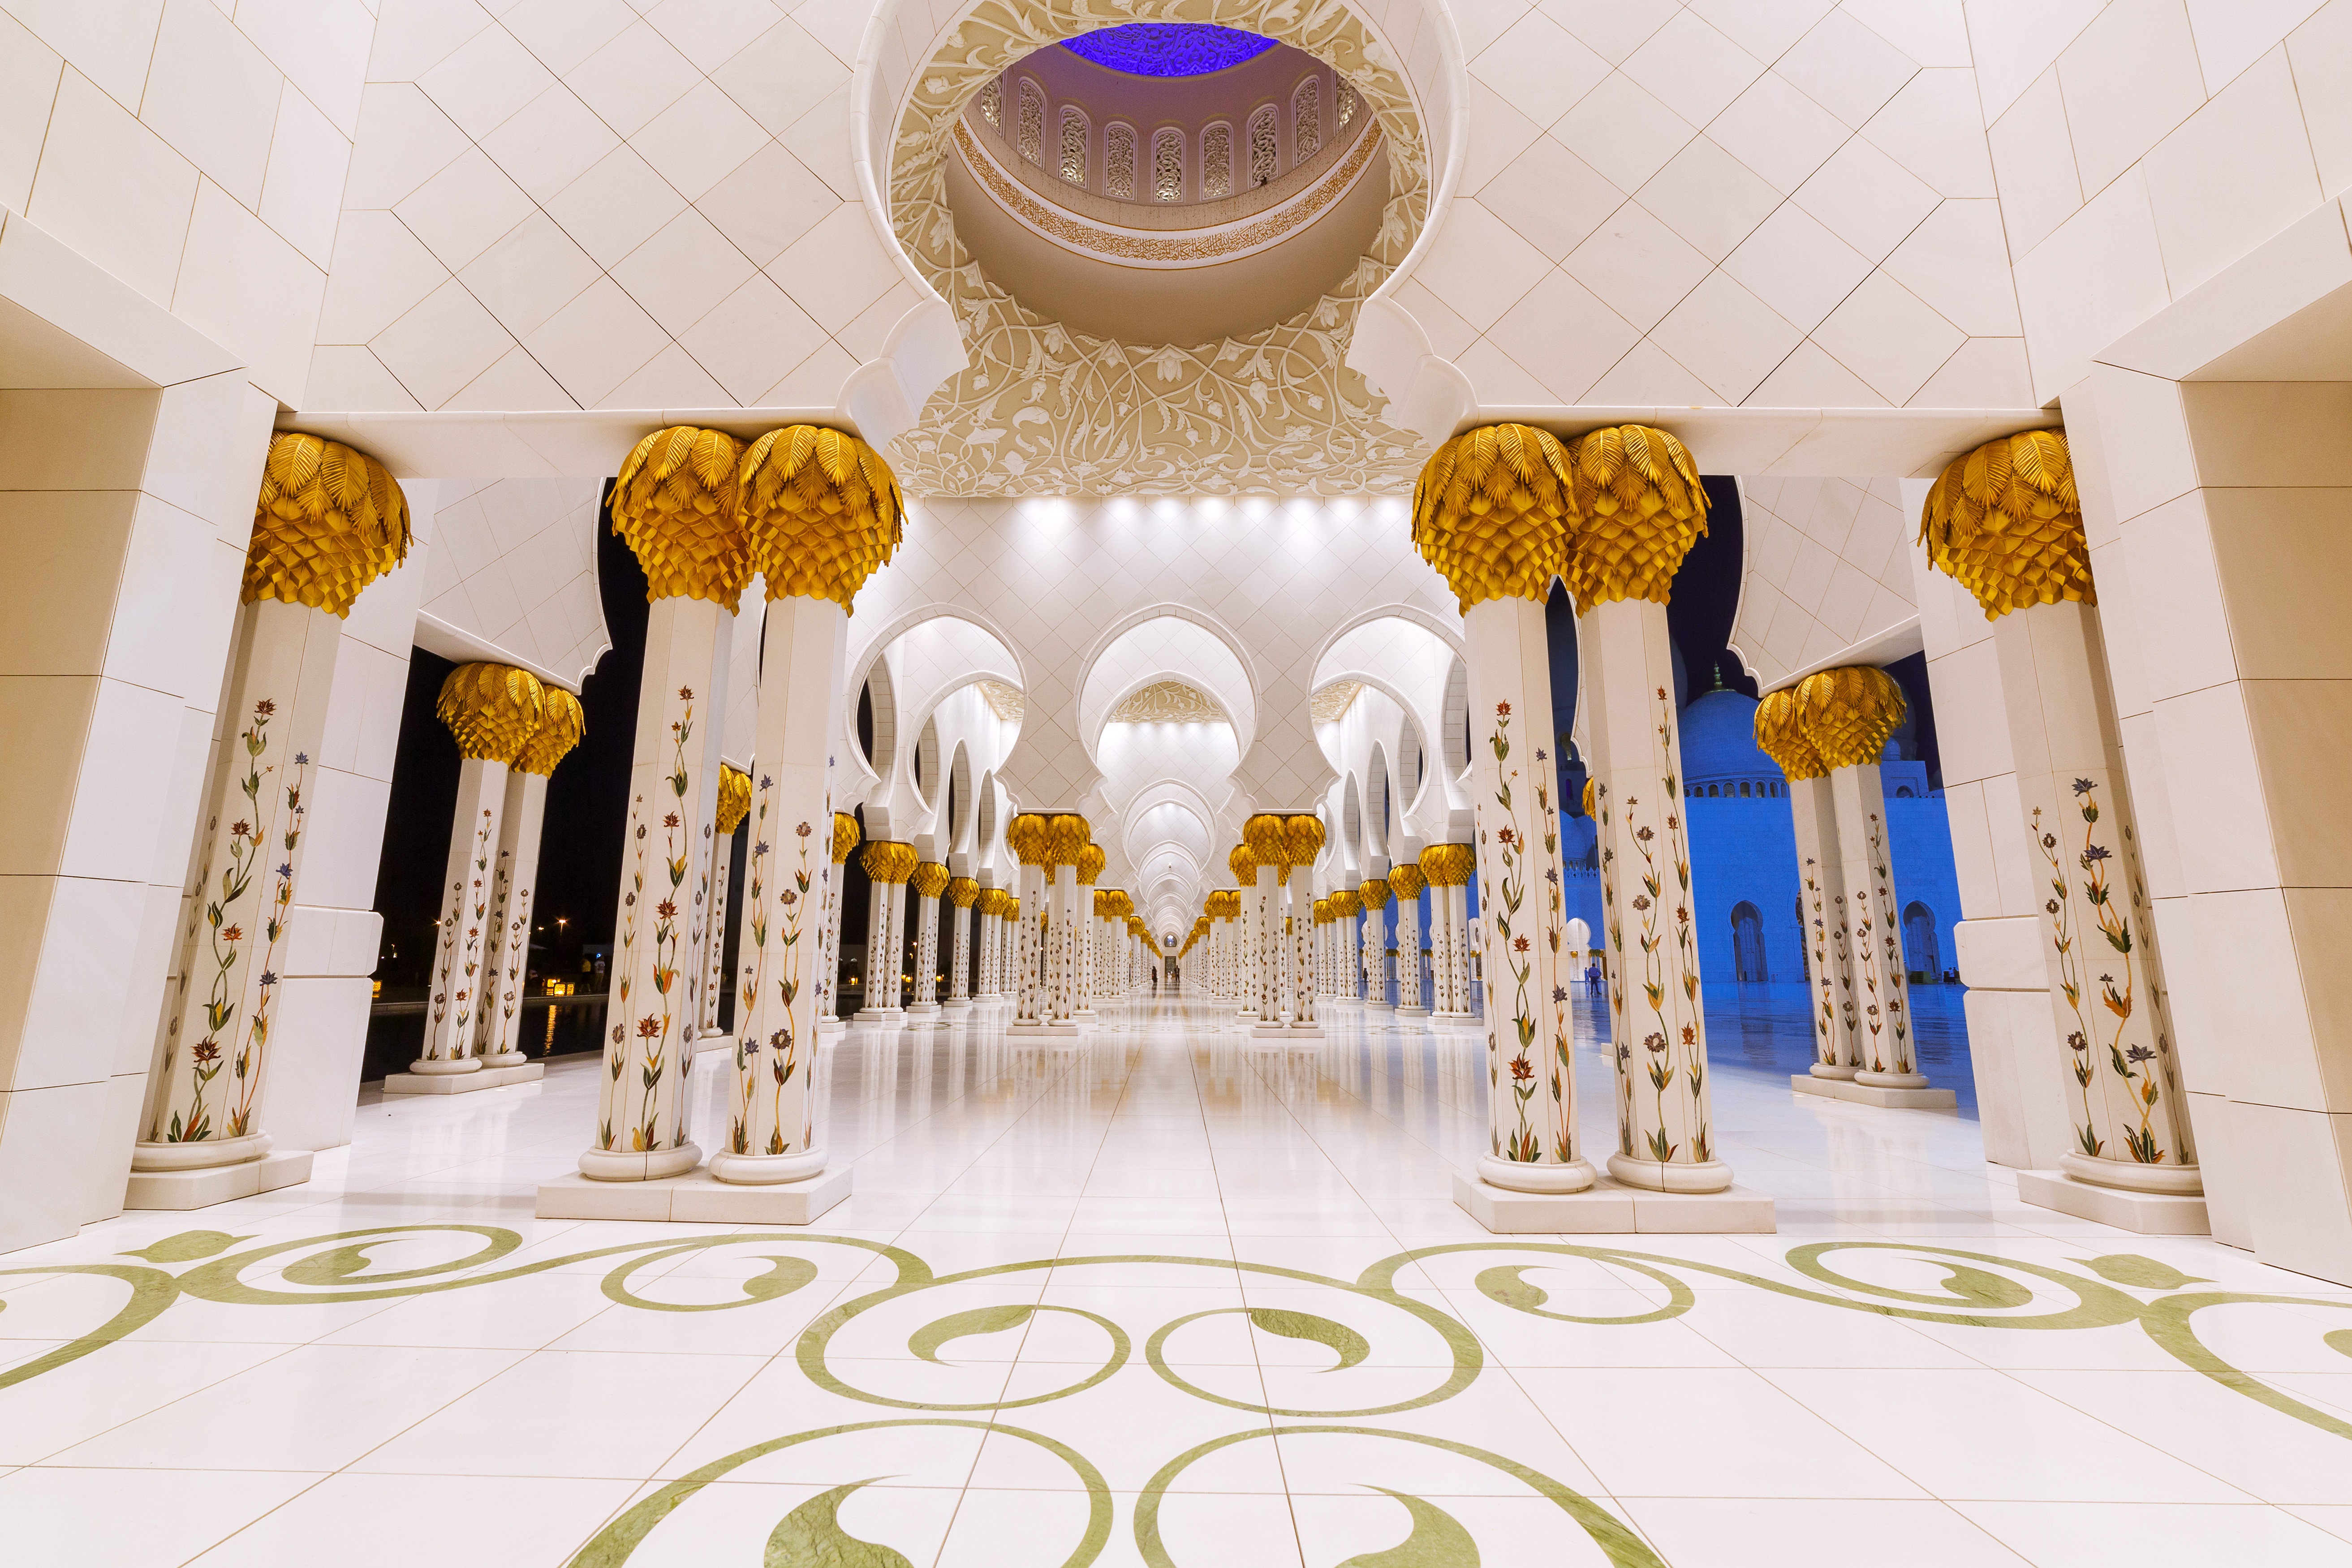
mansion, palace, ceiling, interior design, aisle, religious, design, prayer, ballroom, estate, lobby, masjid, function hall